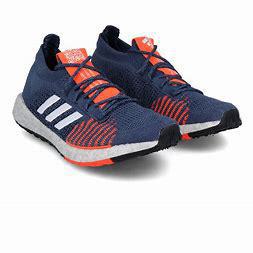
Brand: Adidas
Model: Pulseboost HD